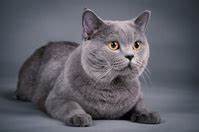
Label: cat